Face of Courage

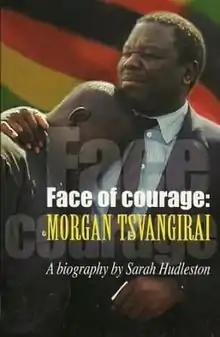

Face of Courage: Morgan Tsvangirai is a biography of Morgan Tsvangirai written by Sarah Hudleston, tracing his trade union roots, his rise to the leadership of the Movement for Democratic Change and the government's attempts to implicate him in a treason plot.